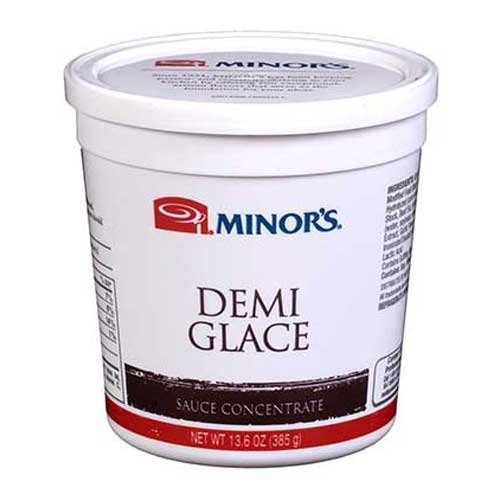
Item Name: Minor's Demi Glace Sauce Concentrate 6x13.6oz
Bullet Point 1: Important - Refrigerated items are perishable and tend to have short shelf lives - some of these can be as little as two weeks from the date of receipt - if you are ordering a large quantity, or are otherwise concerned about expiration dates, consider a frozen product.
Bullet Point 2: Ships refrigerated, CANNOT be cancelled after being processed.
Product Description: A concentrate producing a rich, savory sauce made from a reduced brown stock and accented with a special blend of garlic and onion
Value: 6.0
Unit: Count

Price: 96.69